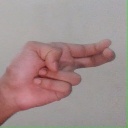
अक्षर: ह